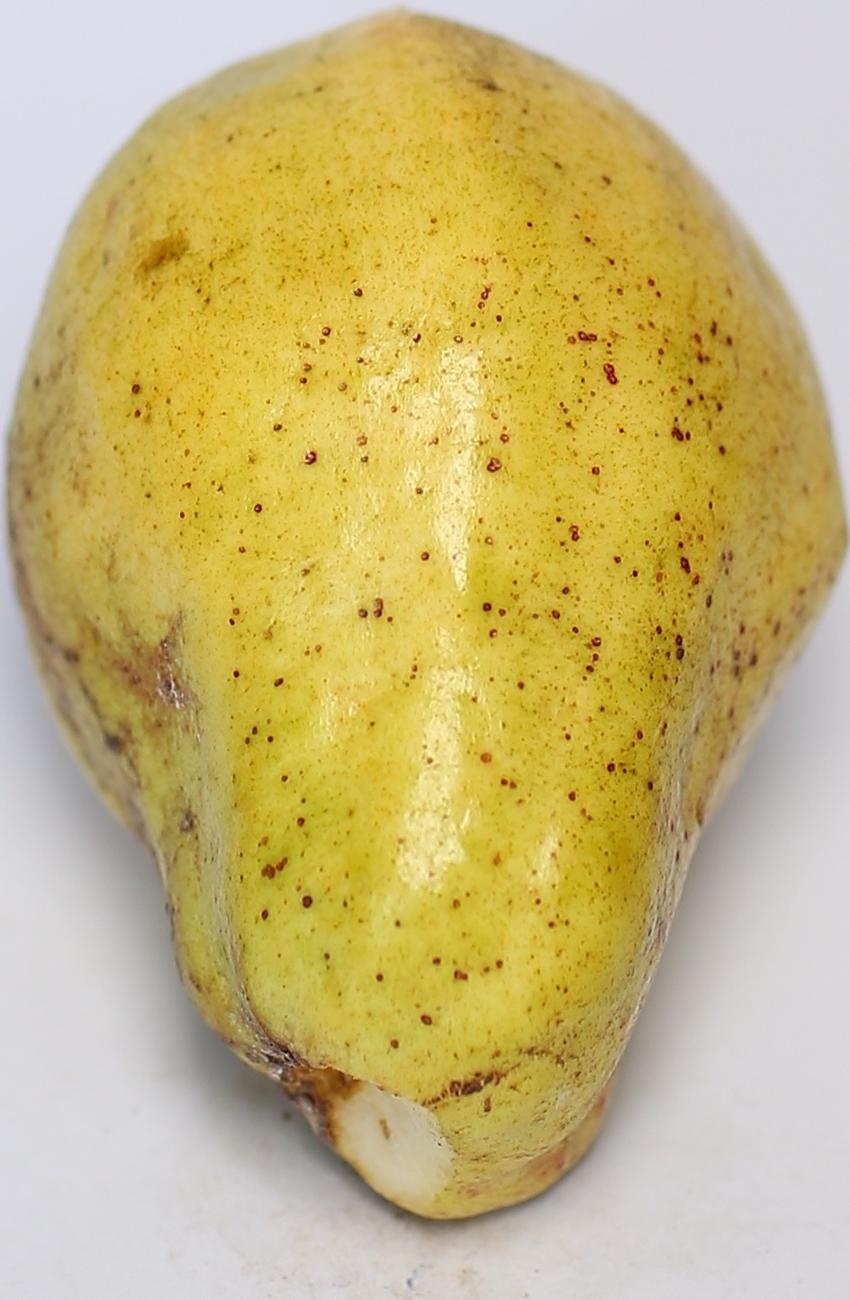
Maturity: ripe
Variety: local-sindhi